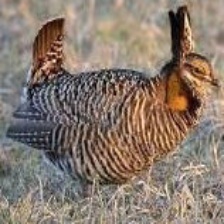
Species: GREATER PRAIRIE CHICKEN
Scientific name: TYMPANUCHUS CUPIDO